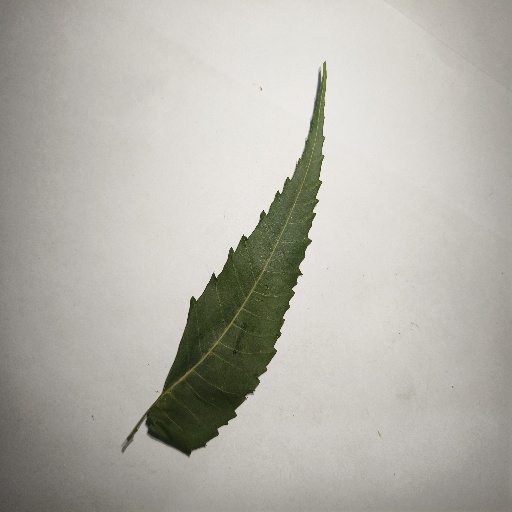
Species: Neem
Leaf condition: Healthy Leaf